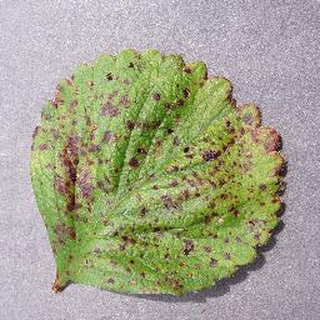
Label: strawberry_leaf_scorch